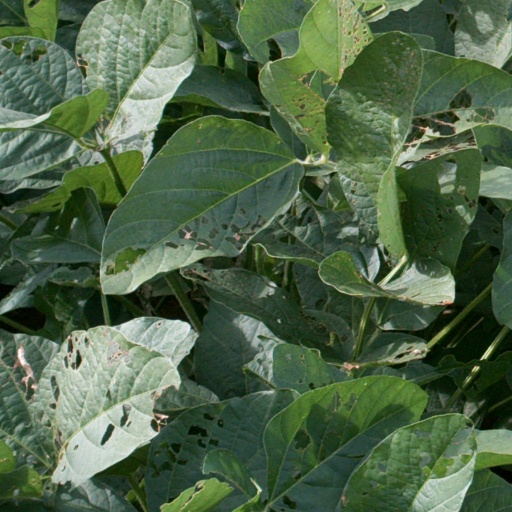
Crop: soybean